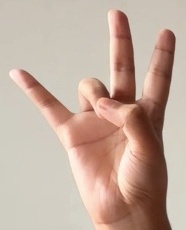
ASL sign: 7